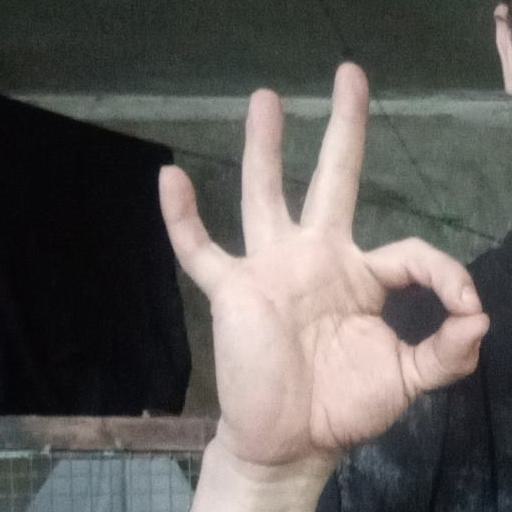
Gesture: ok